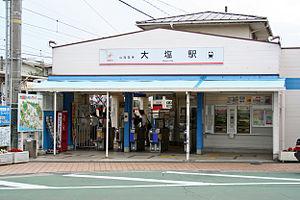
La gare d'Ōshio est une gare ferroviaire localisée dans la ville d'Himeji, dans la préfecture de Hyōgo au Japon. La gare est exploitée par la compagnie Sanyo Electric Railway, sur la ligne principale Sanyō. Le numéro de la gare est SY 35.